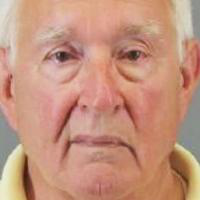
Age group: age 66-80